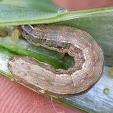
Crop: Onion
Condition: caterpillar-p